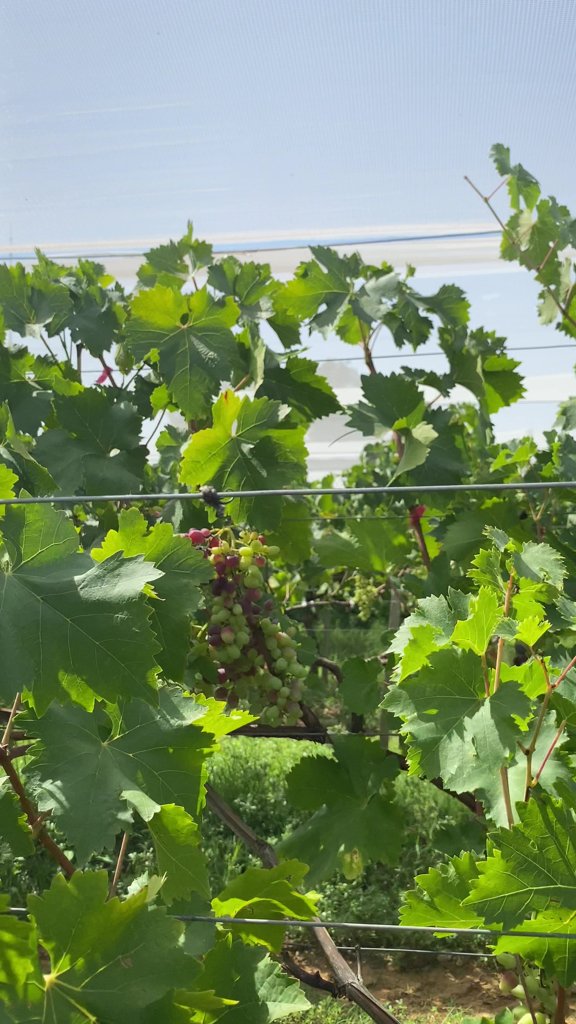
Berries visible: 84
Grape clusters: 2